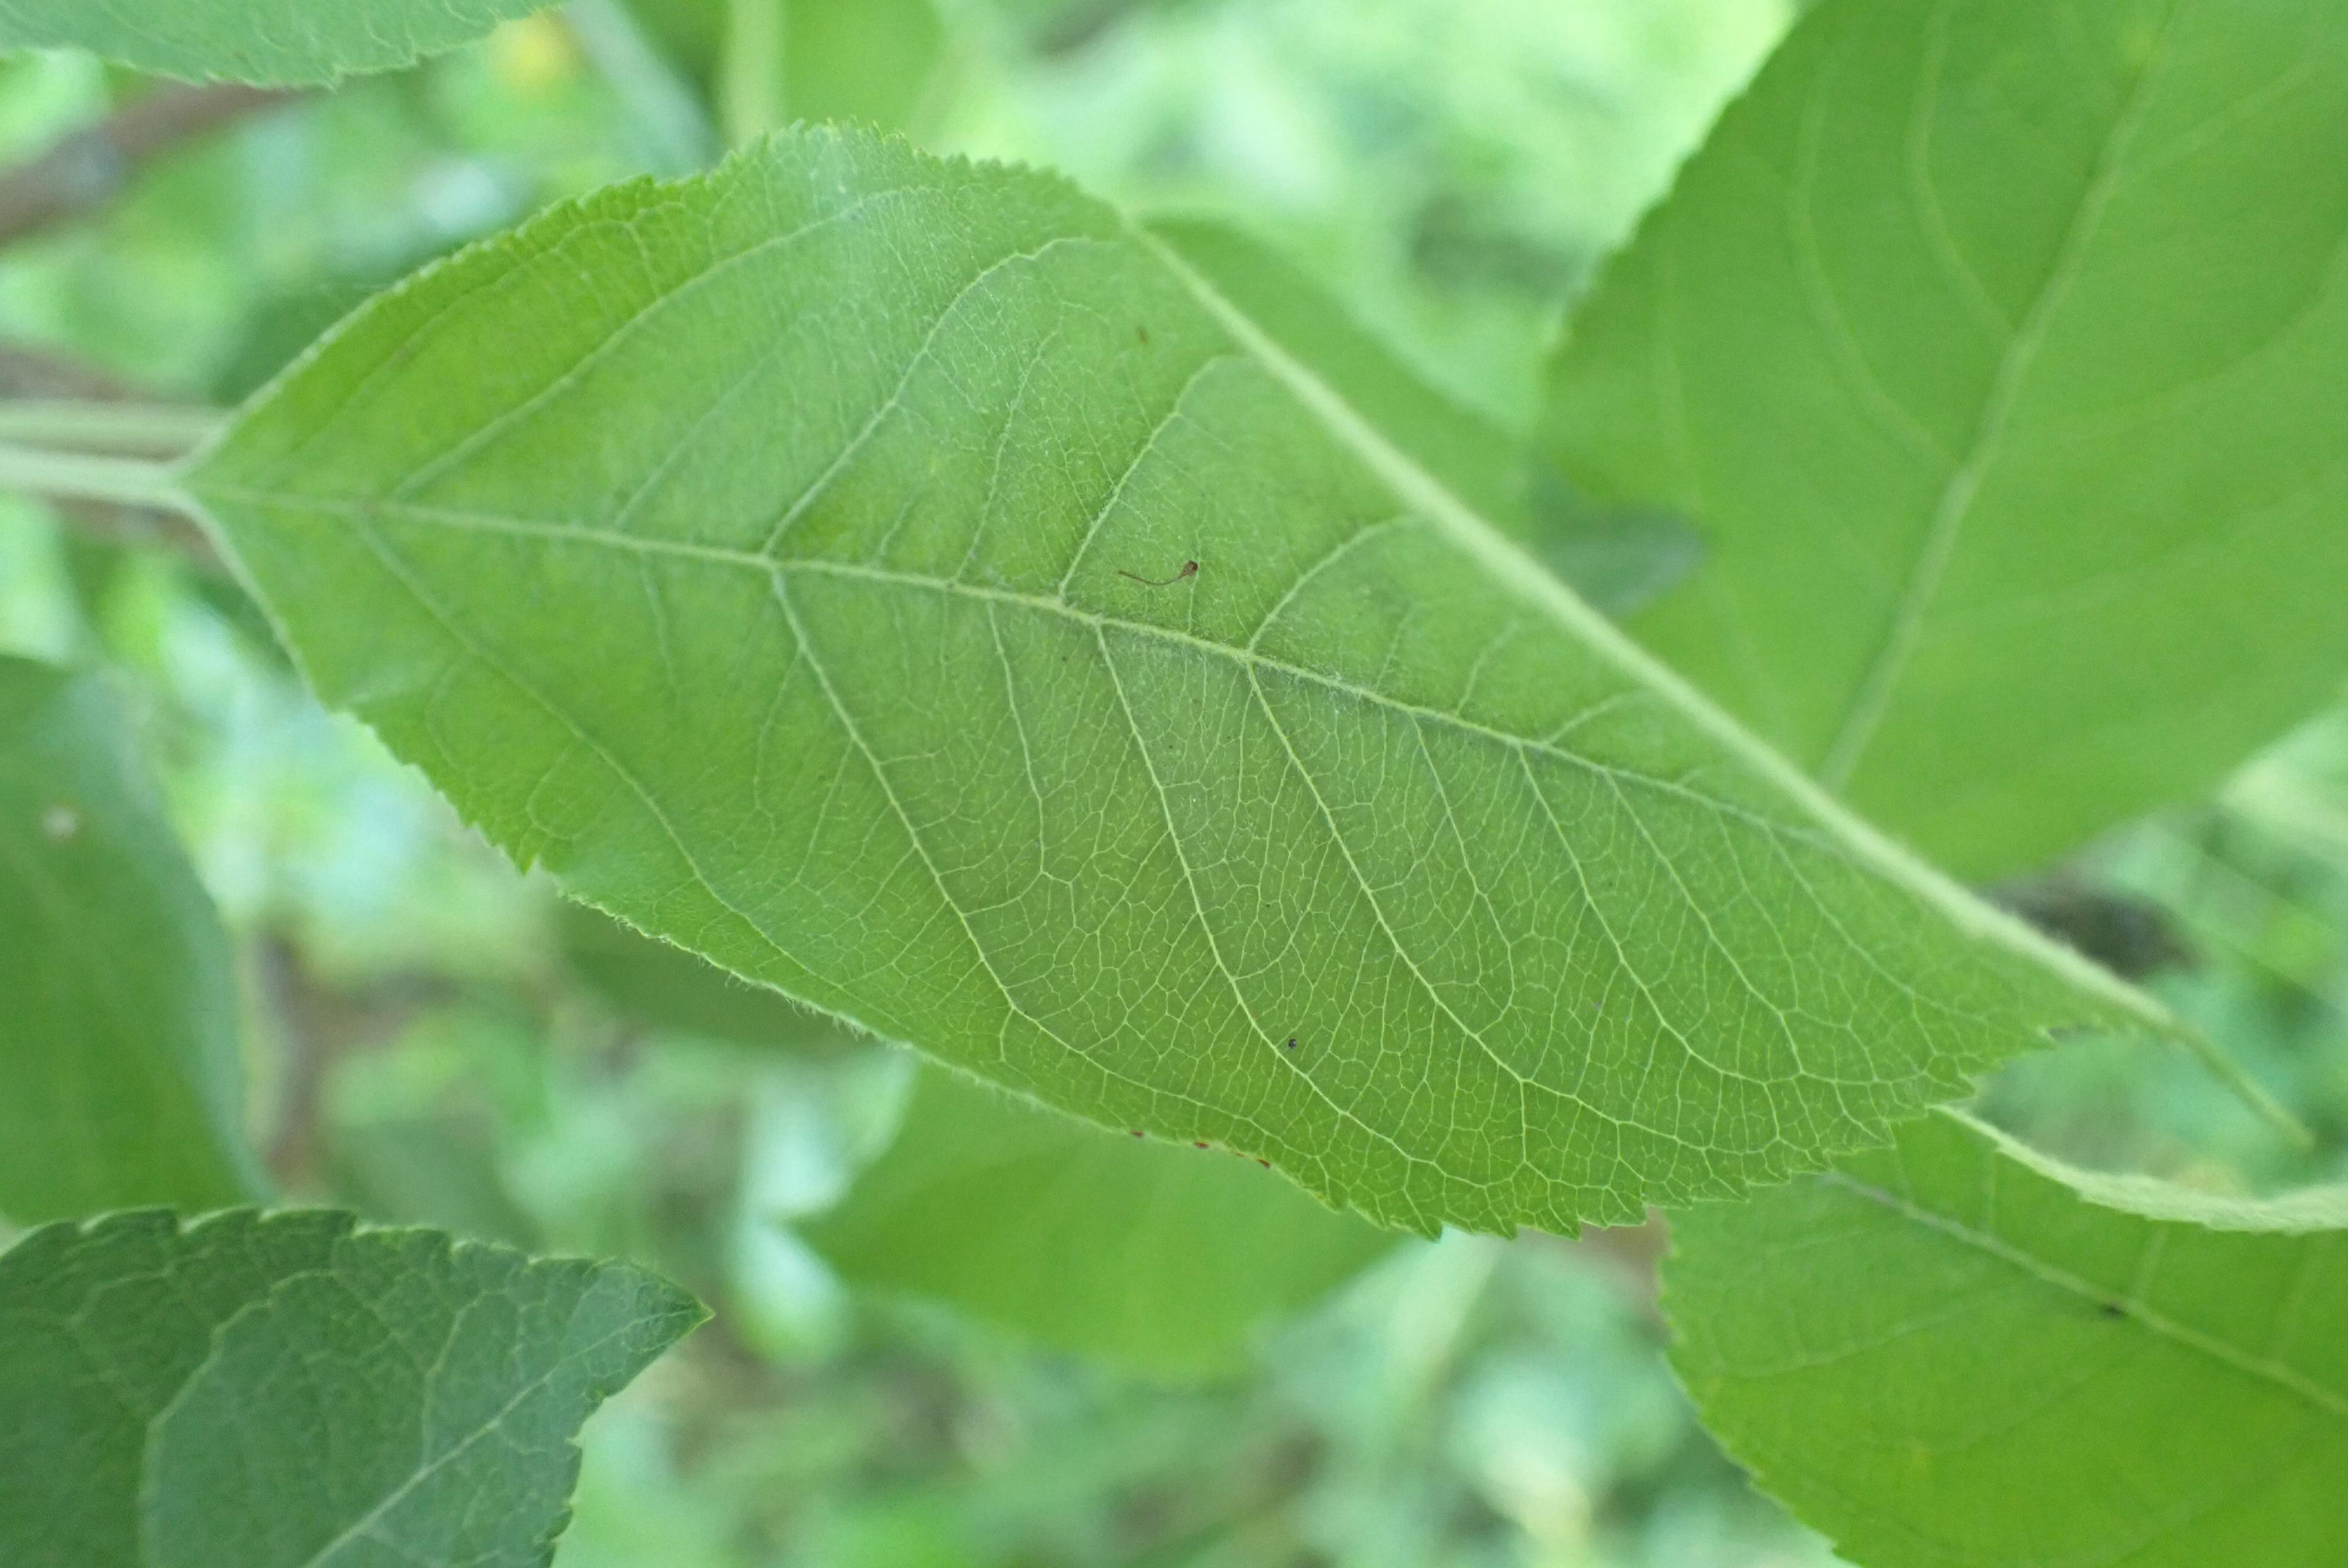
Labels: healthy